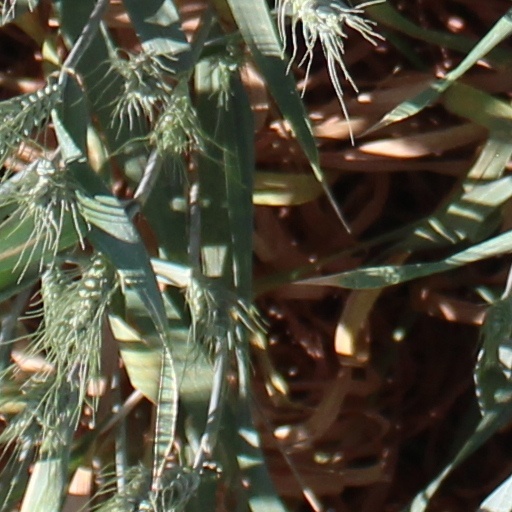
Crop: wheat